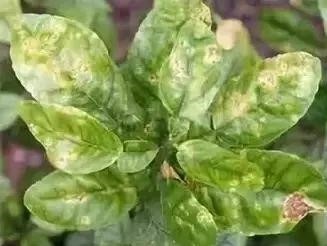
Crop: unknown
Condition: citrus_canker